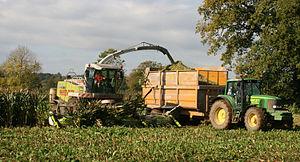
L'ensilage est une méthode de conservation des fourrages par acidification passant par la fermentation lactique anaérobie d'un fourrage humide. En fonction des différentes techniques utilisées, et de la nature des fourrages, on obtient un produit fini acide dont le pourcentage d'humidité varie de 30 % à 85 %. Plus le taux de matière sèche est élevé, plus les conditions d'anaérobiose sont difficiles à atteindre. A contrario, un taux d'humidité élevé entraîne des pertes au désilage et par fuite de jus, sources potentielles d'odeurs.